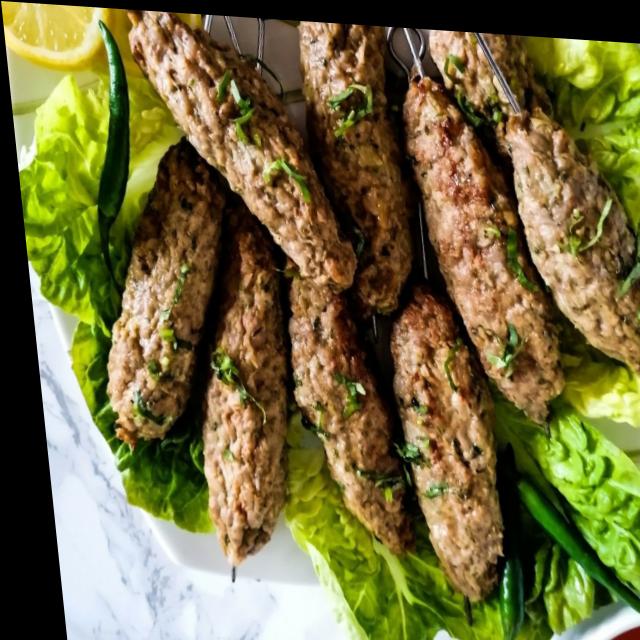
Dish: kebab